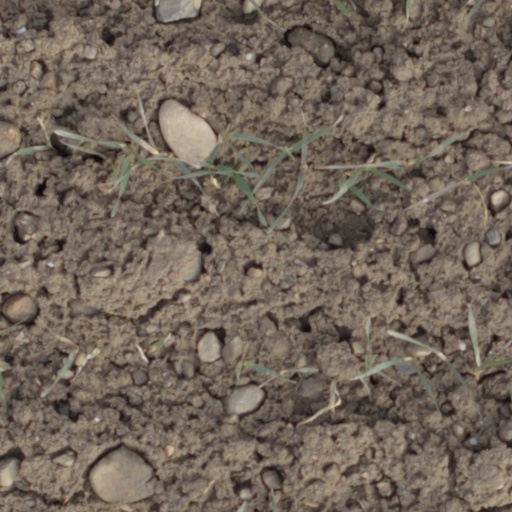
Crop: wheat